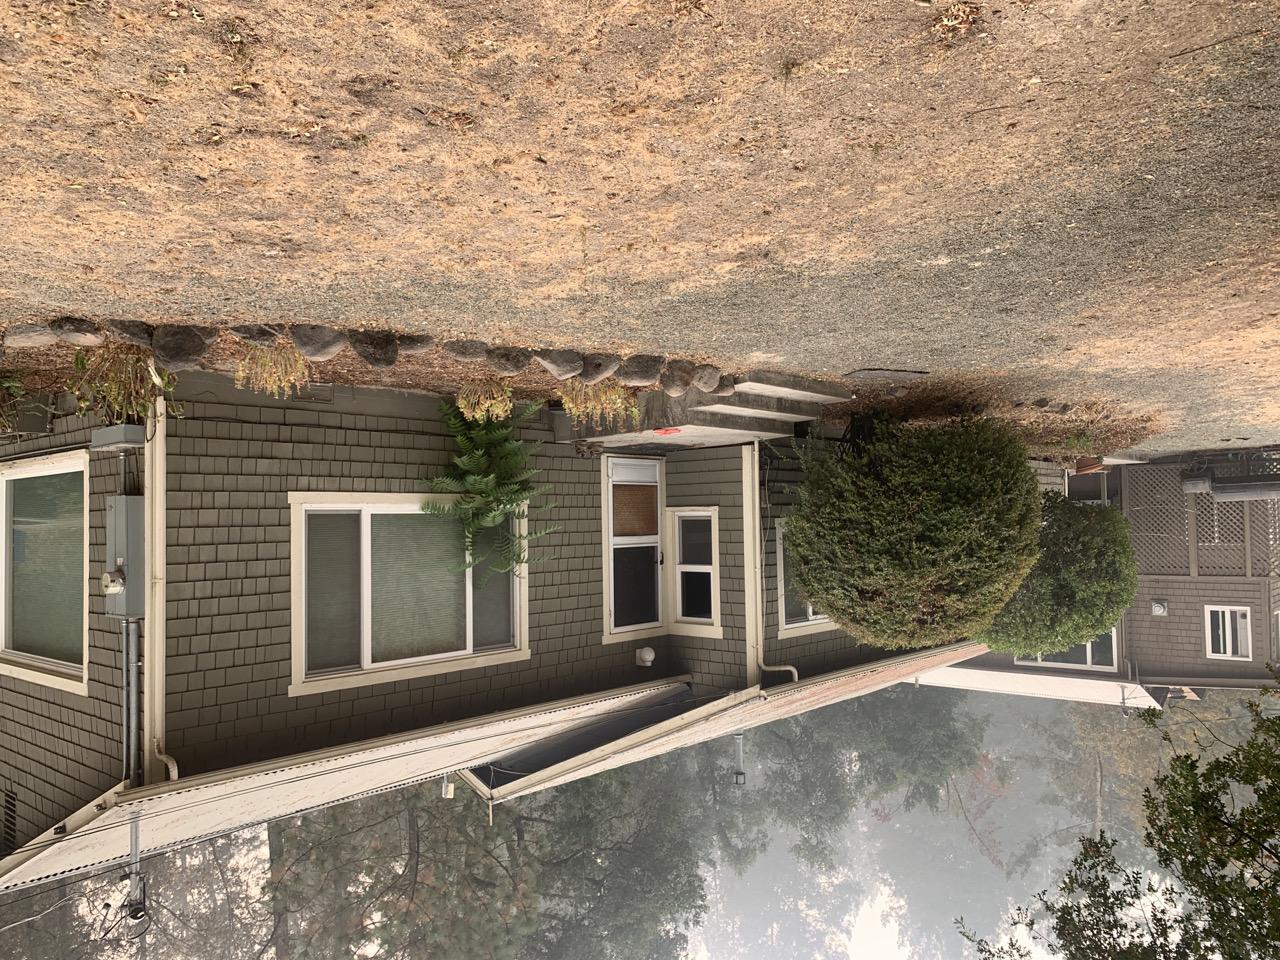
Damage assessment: no_damage